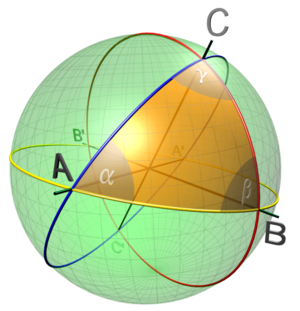
En mathématiques, la géométrie différentielle des surfaces est la branche de la géométrie différentielle qui traite des surfaces, munies éventuellement de structures supplémentaires, le plus souvent une métrique riemannienne.